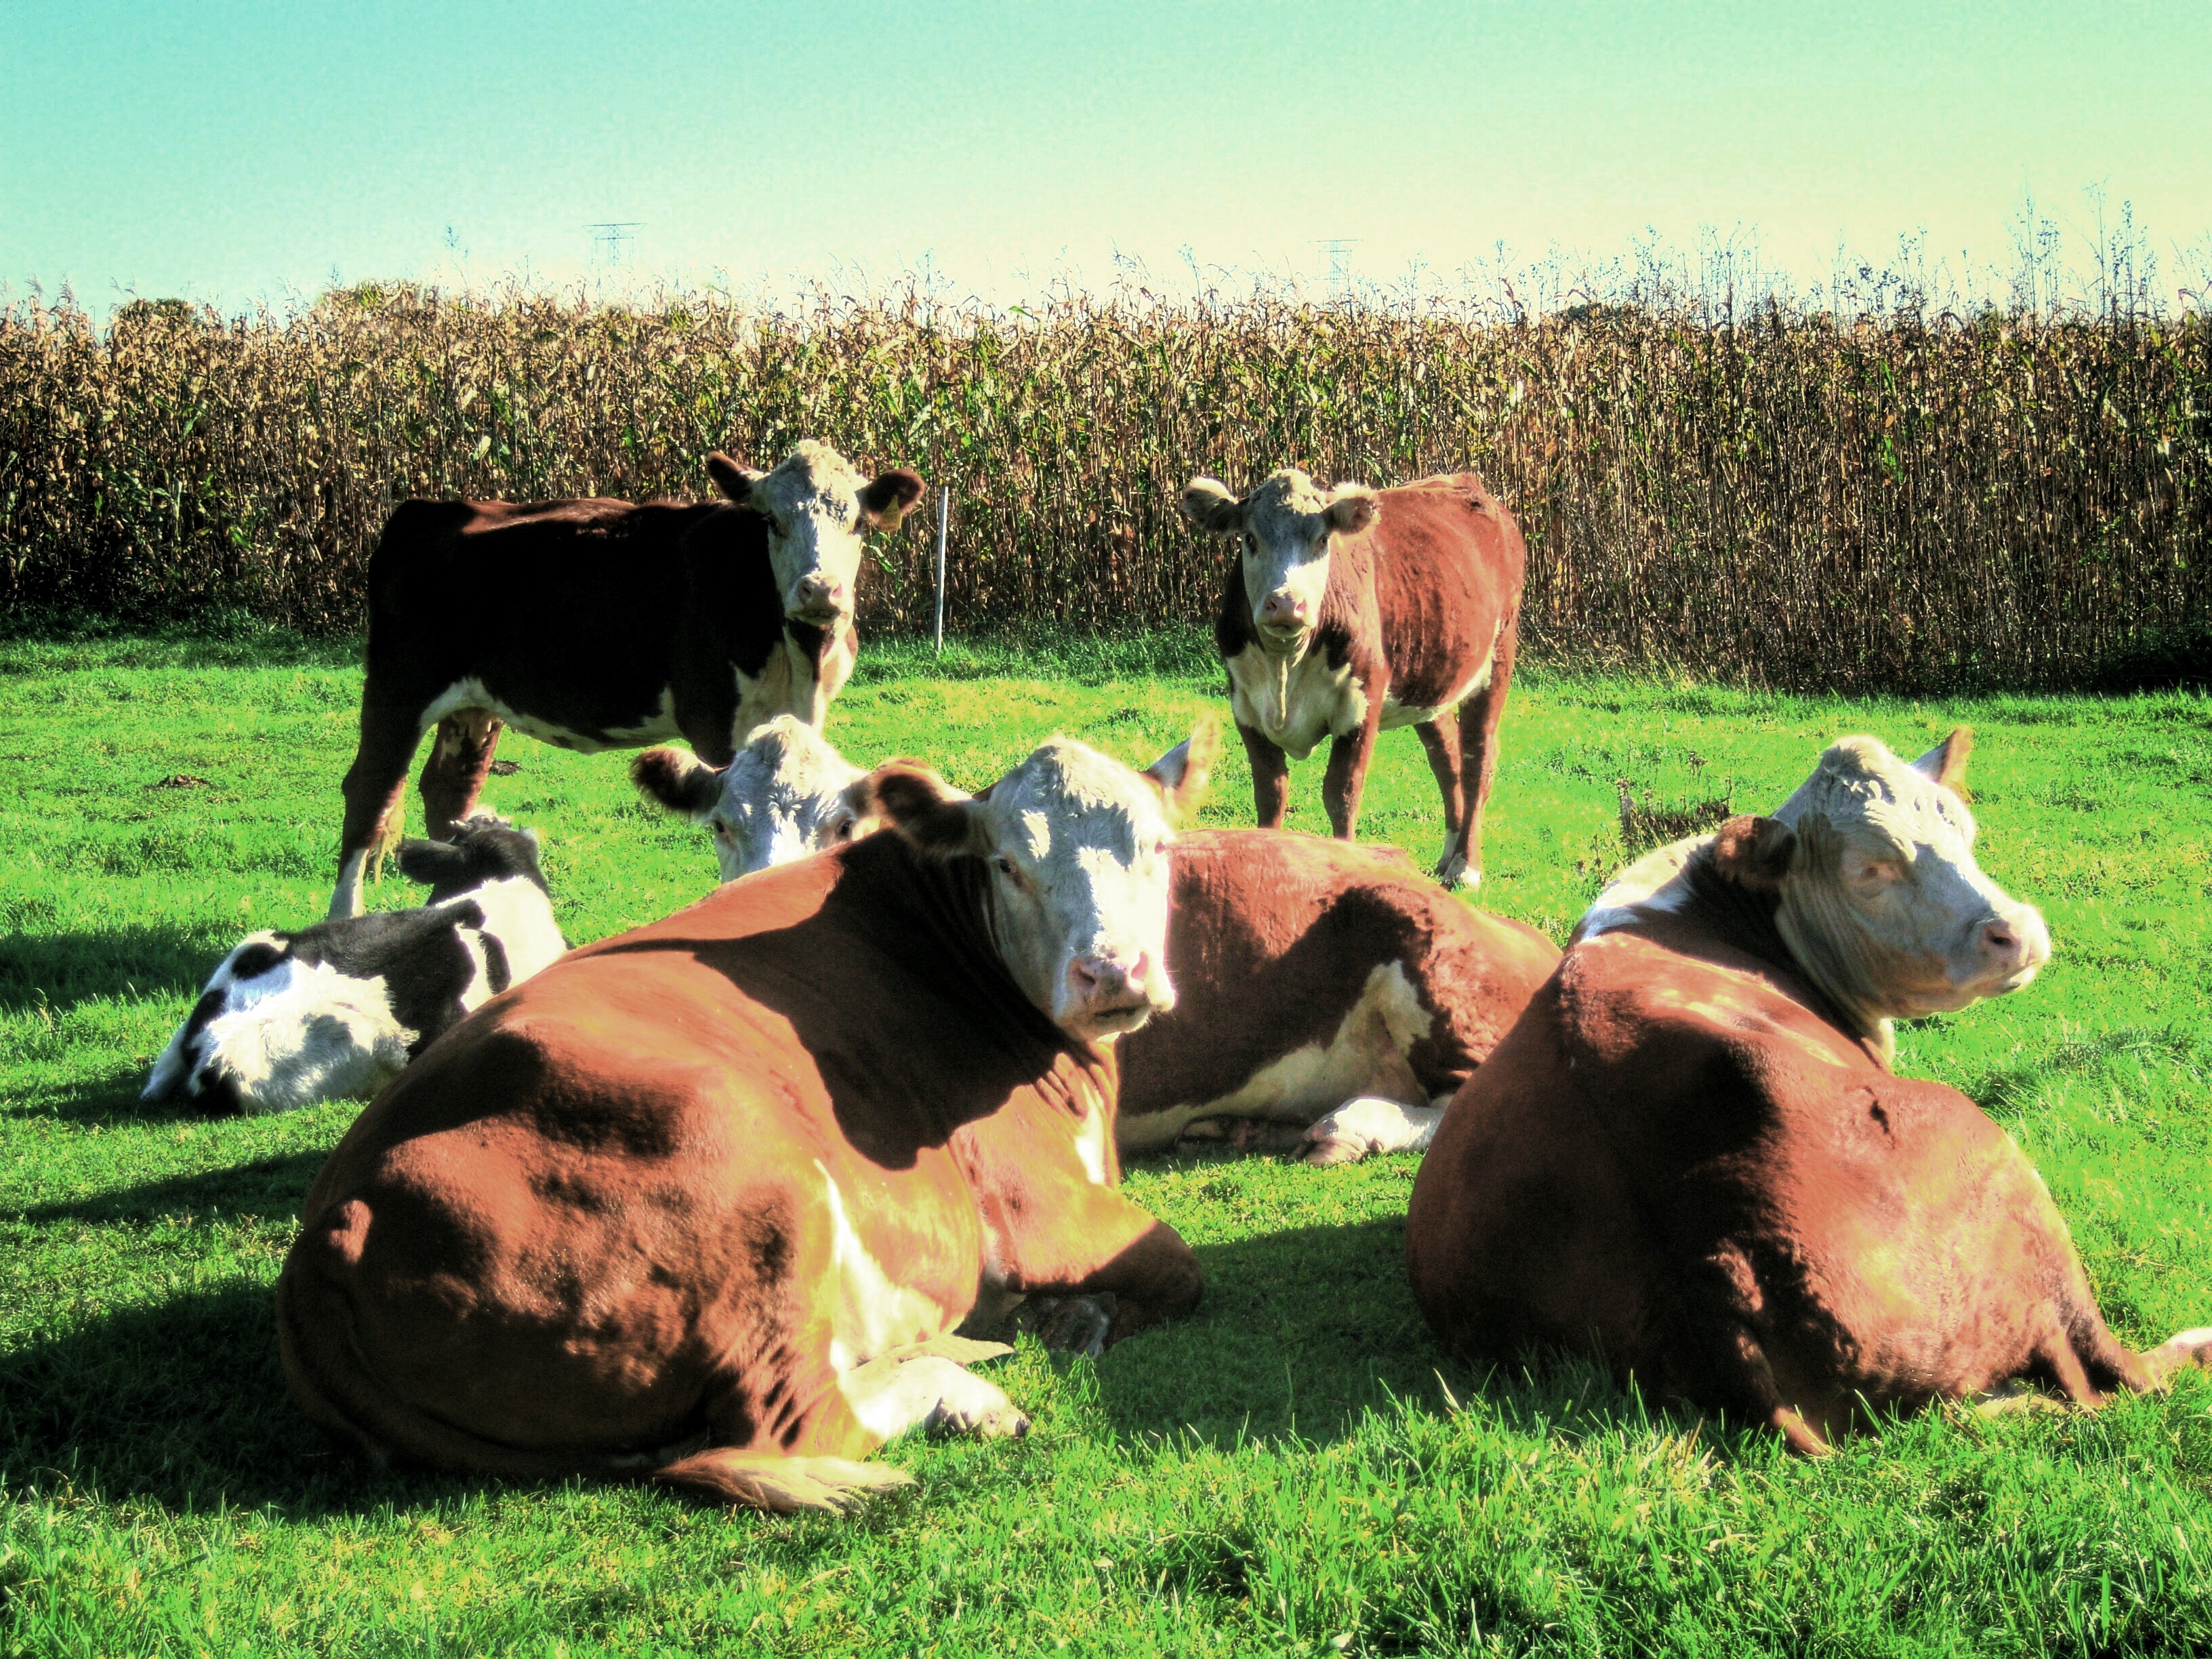
grass, field, farm, meadow, rural, herd, pasture, grazing, mammal, agriculture, fauna, cows, grassland, wisconsin, kenosha, rural area, dairy cow, cattle like mammal